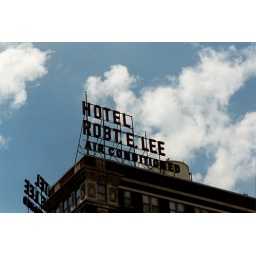
An old hotel sign on a building in downtown San Antonio, Tx.